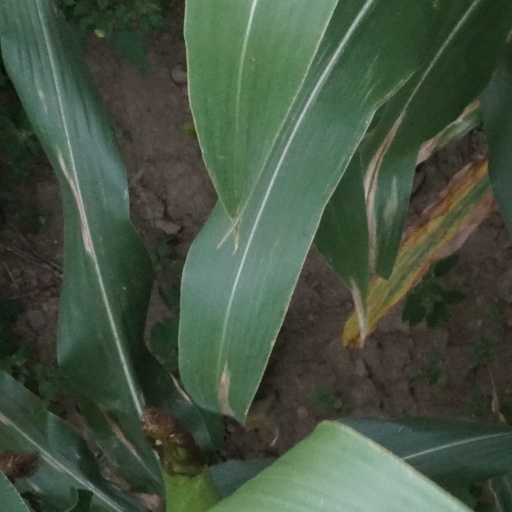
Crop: maize; corn